List of Clemson Tigers women's basketball seasons

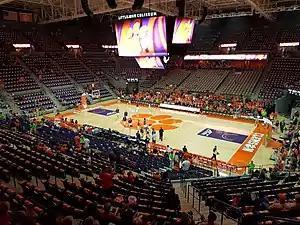
Clemson plays their home games in Littlejohn Coliseum.

The Clemson Tigers women's college basketball team competes in the National Collegiate Athletic Association's (NCAA) Division I, representing Clemson University in the Atlantic Coast Conference. Clemson has played its home games at Littlejohn Coliseum in Clemson, South Carolina since the team's inception in 1975.